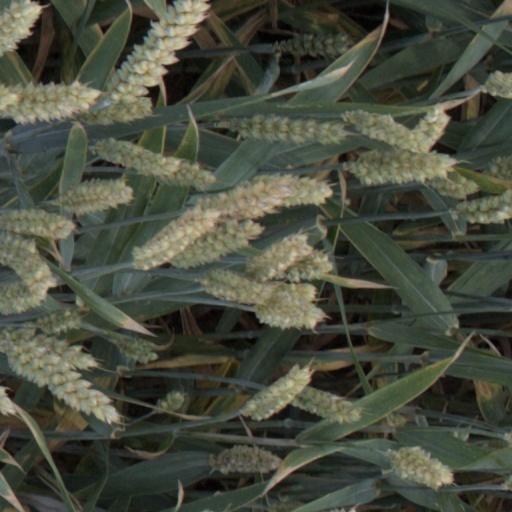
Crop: wheat